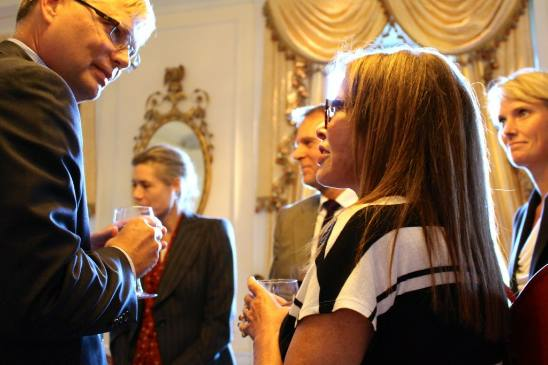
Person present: Yes